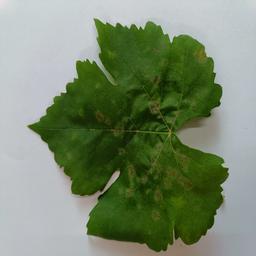
Label: Powdery Mildew